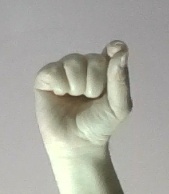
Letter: fa